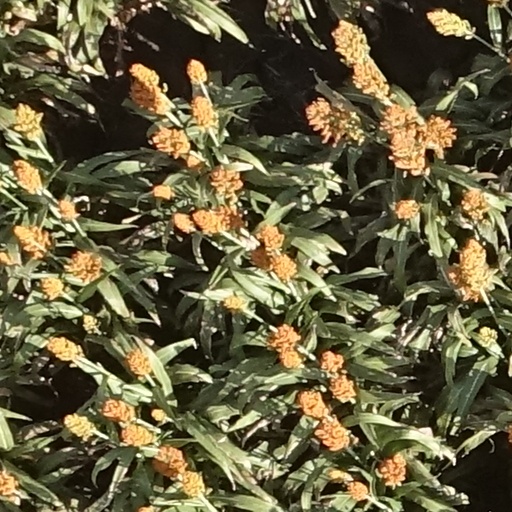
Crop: sorghum